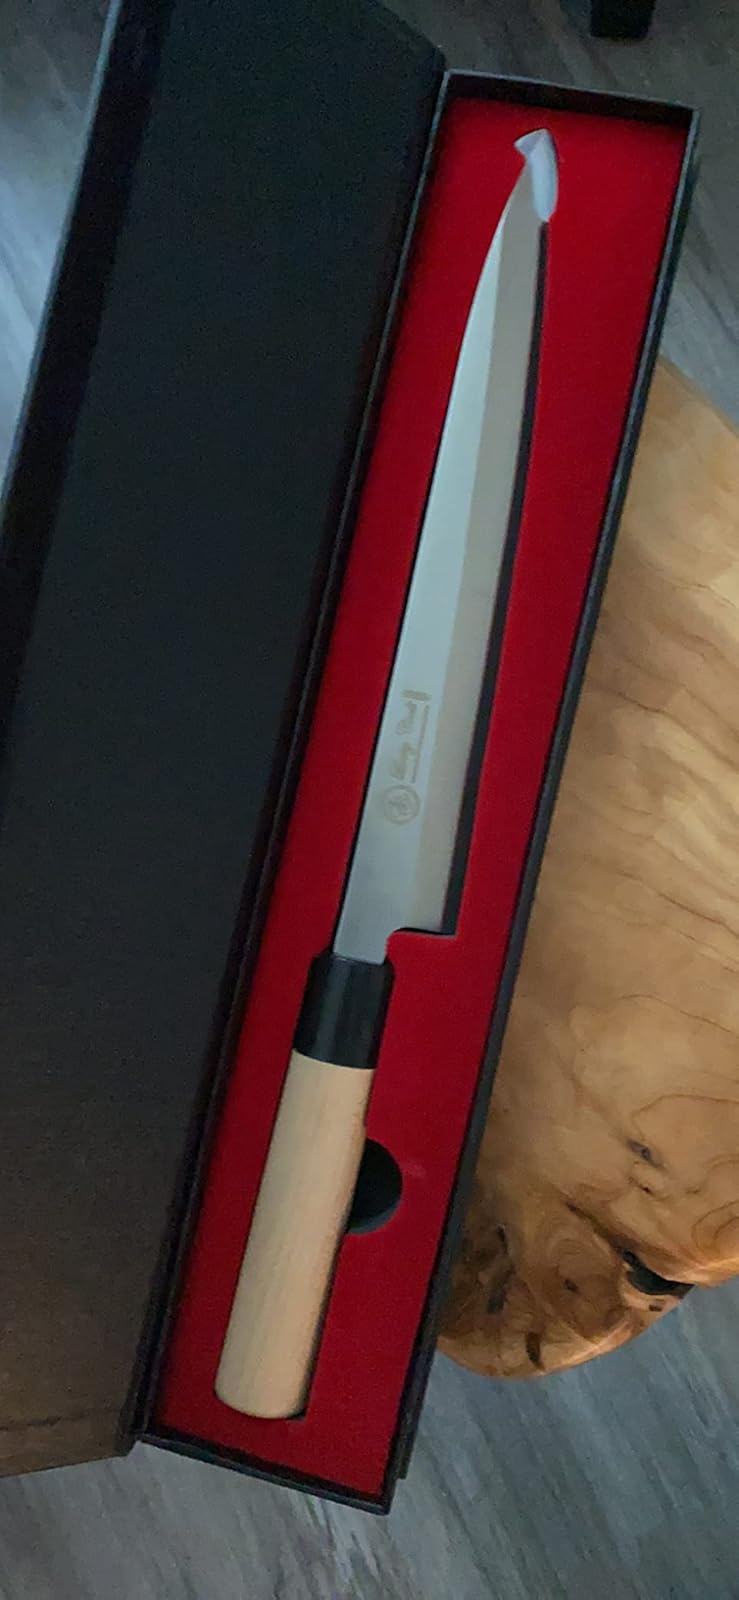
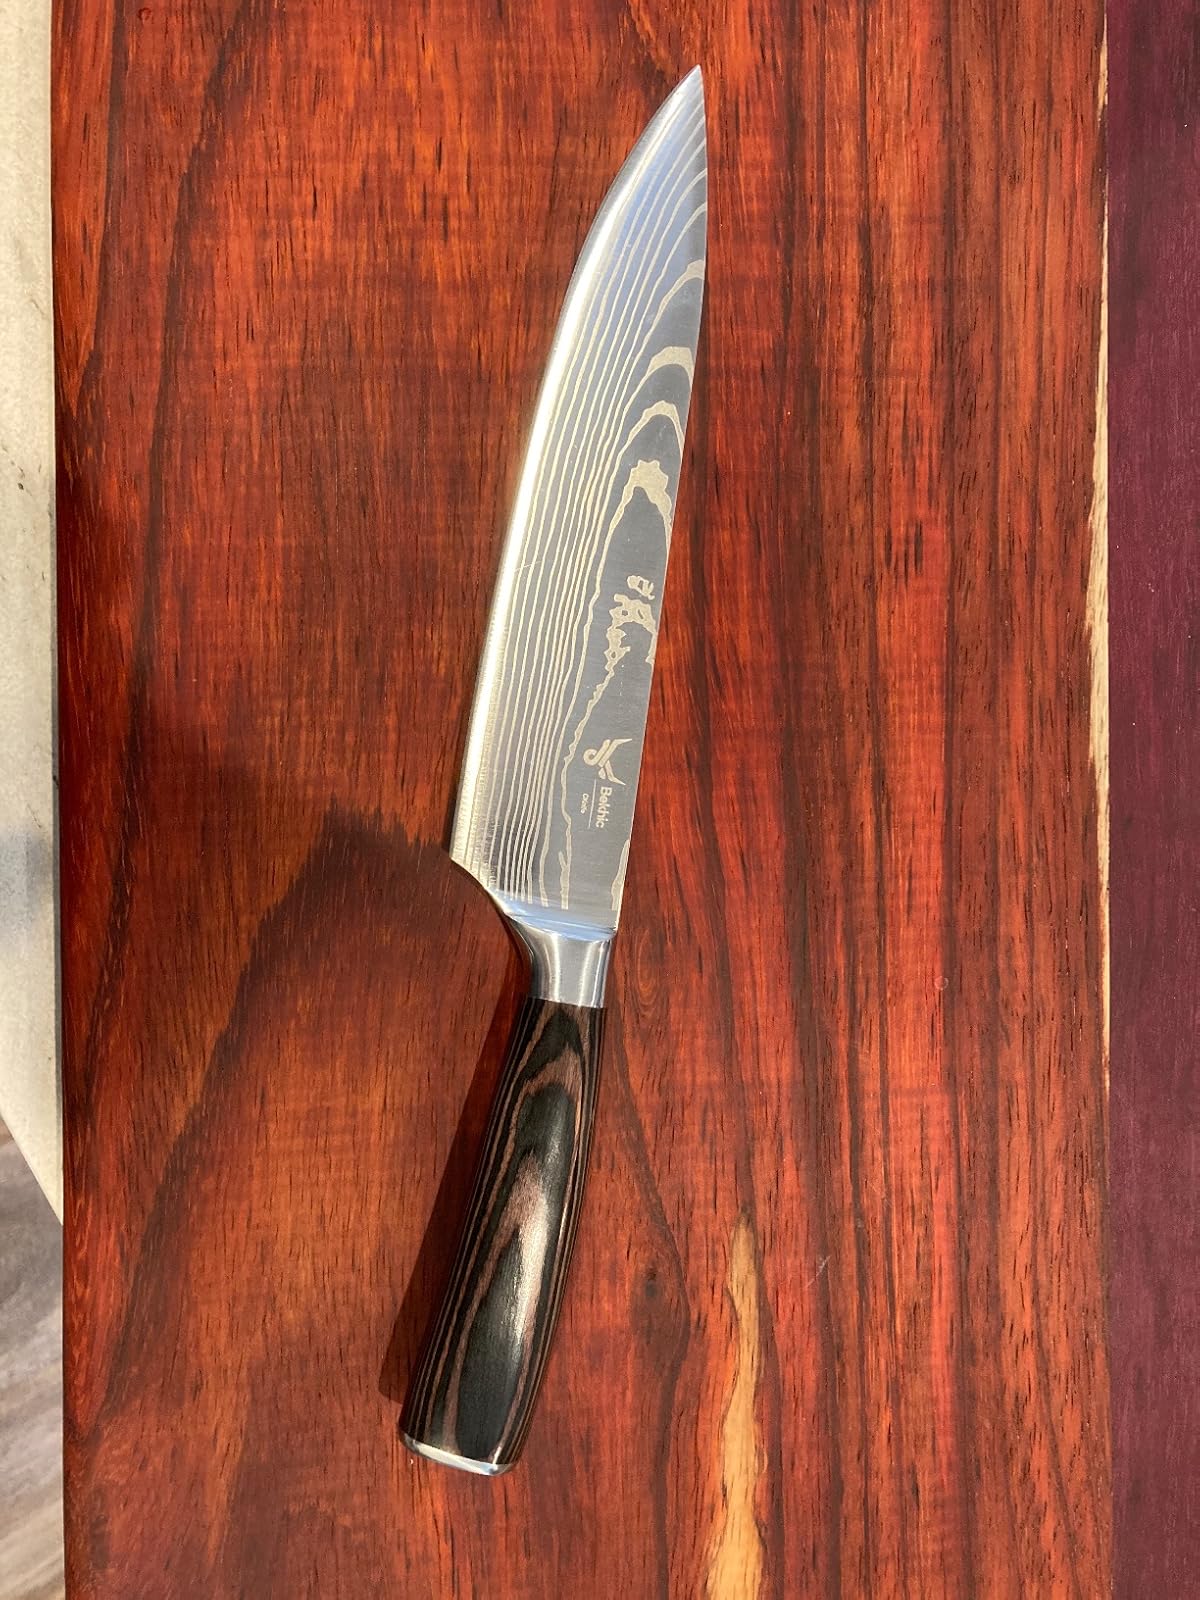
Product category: items_knife
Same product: no